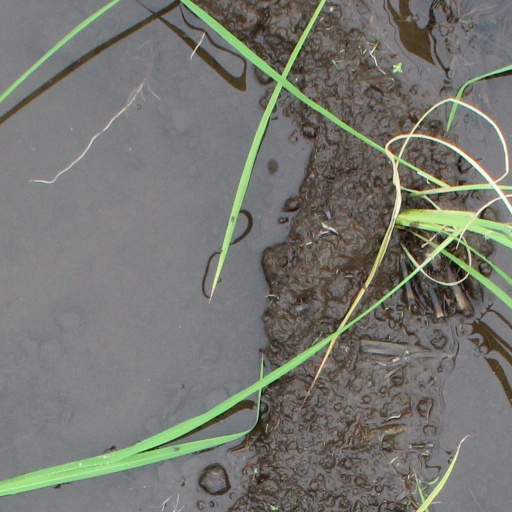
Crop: rice